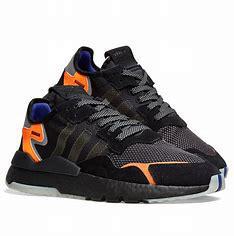
Brand: adidas
Model: Nite Jogger